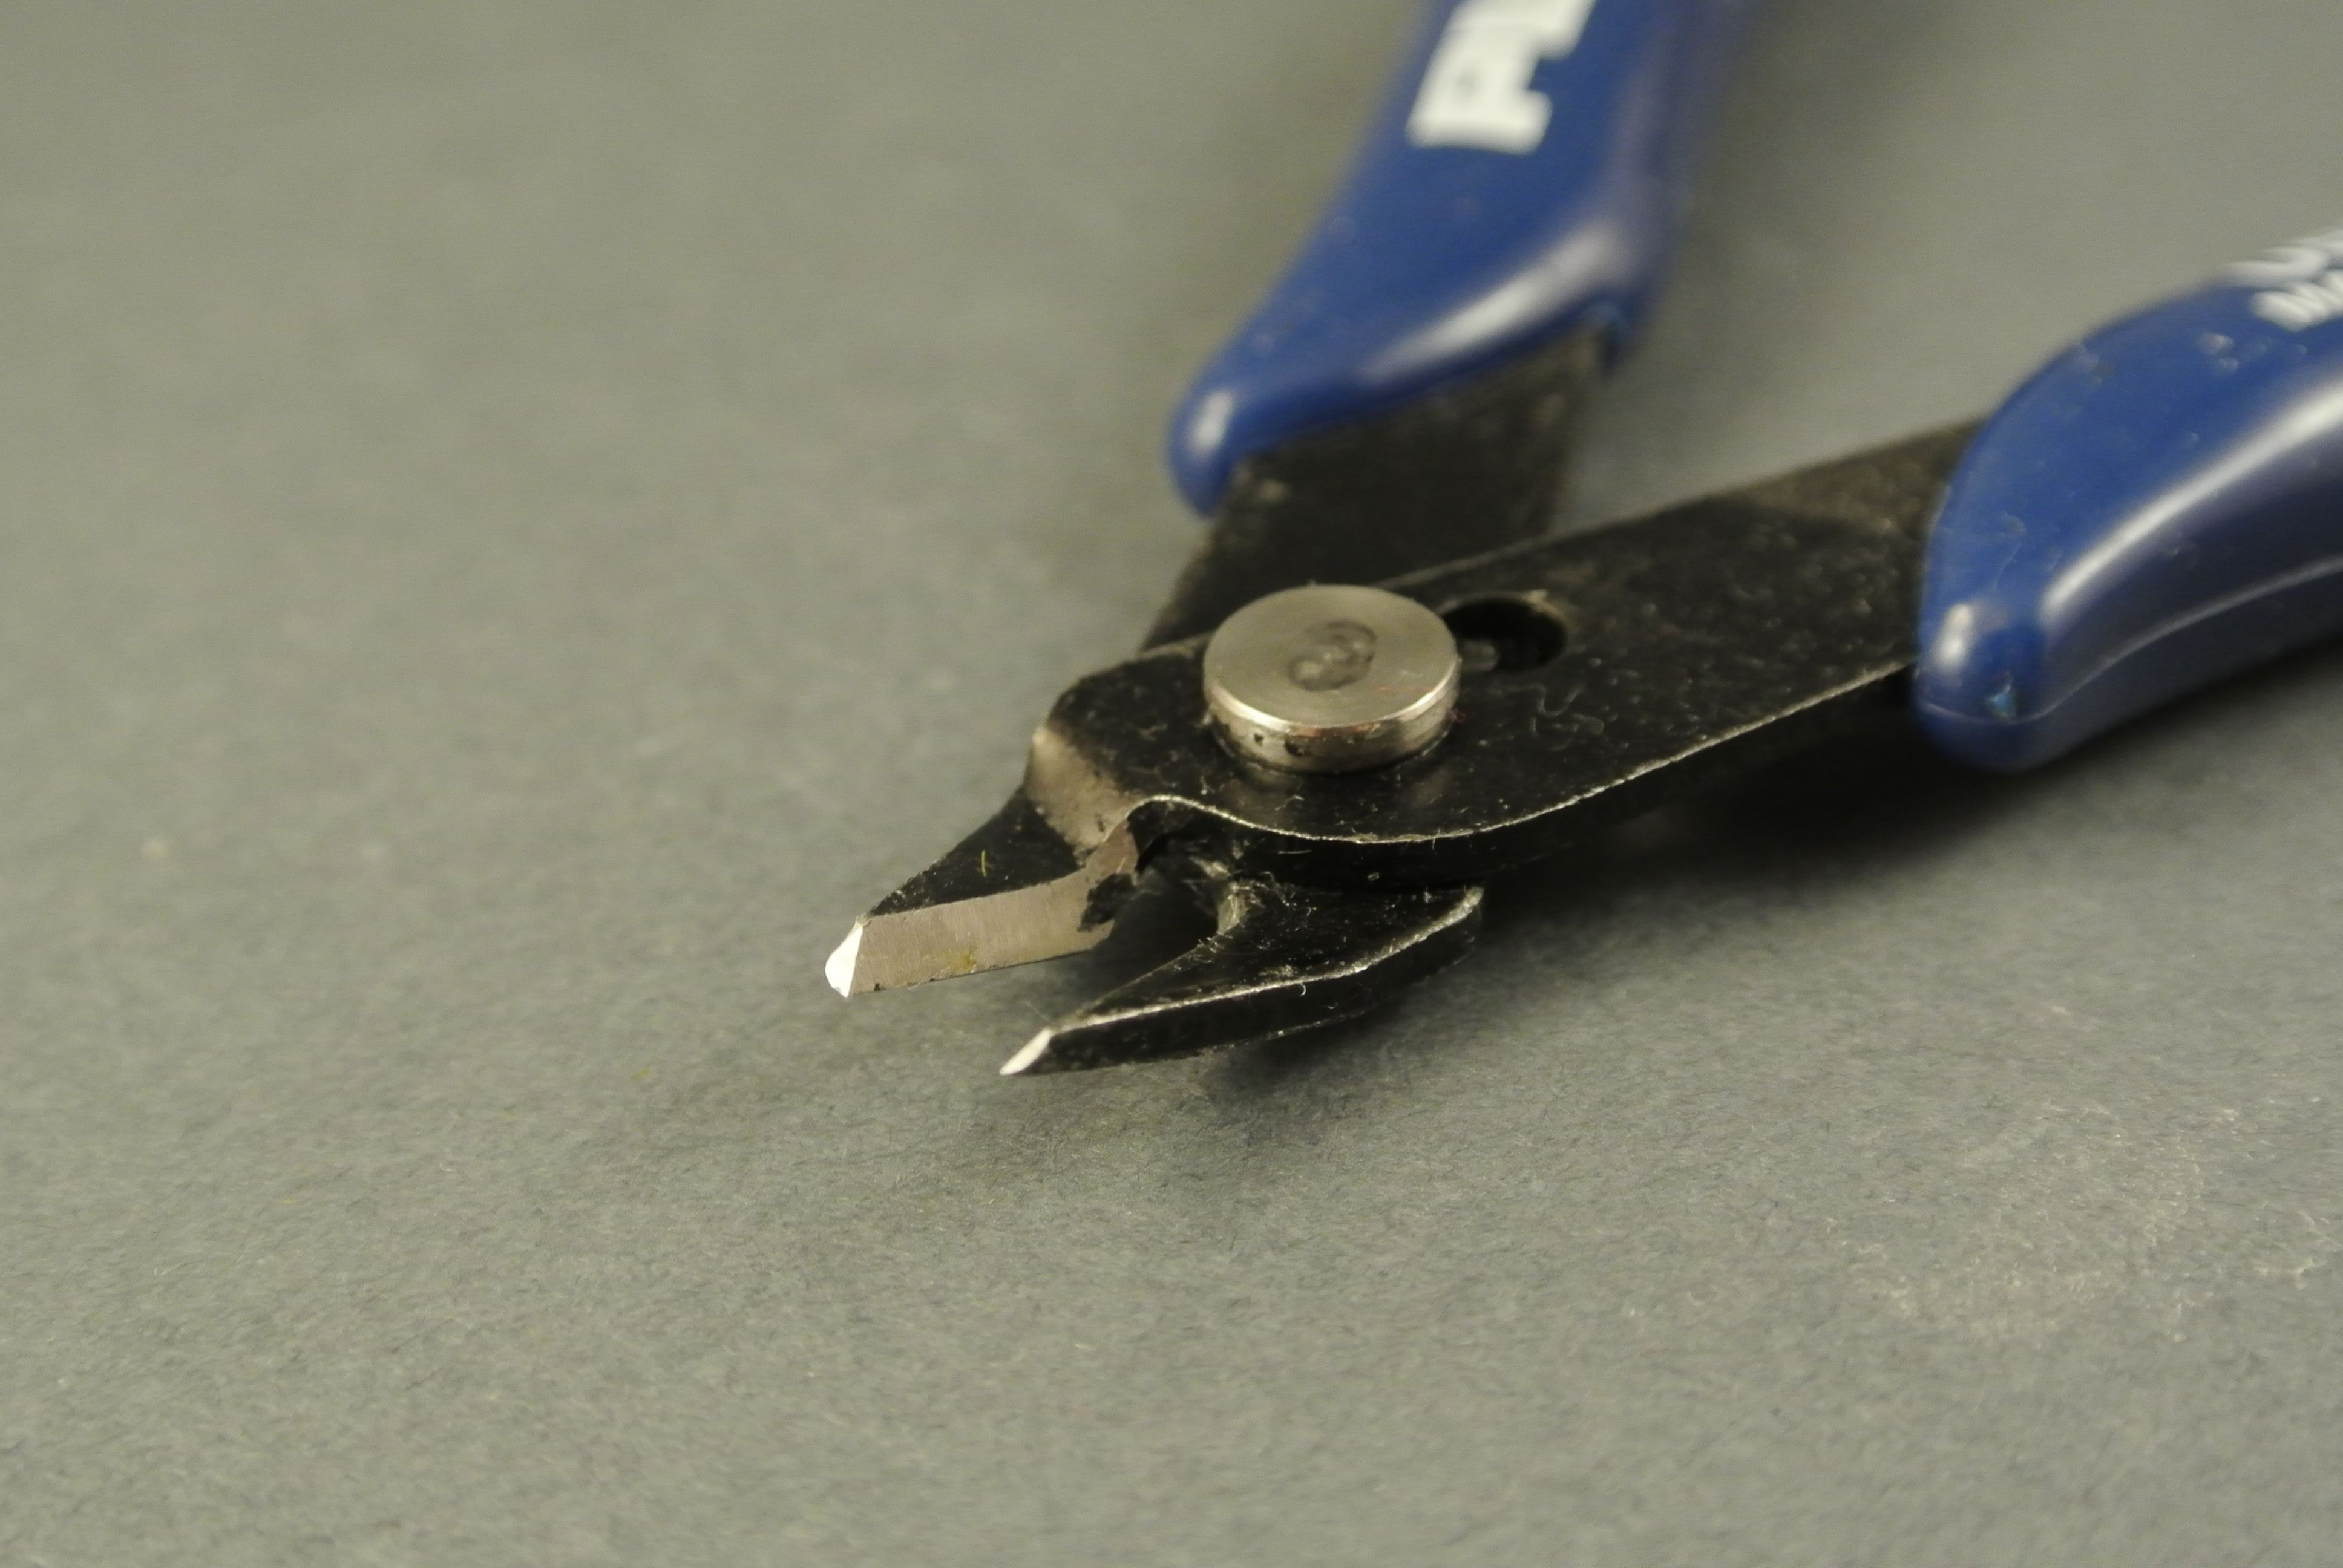
hand, tool, pliers, diagonal cutting pliers, fashion accessory